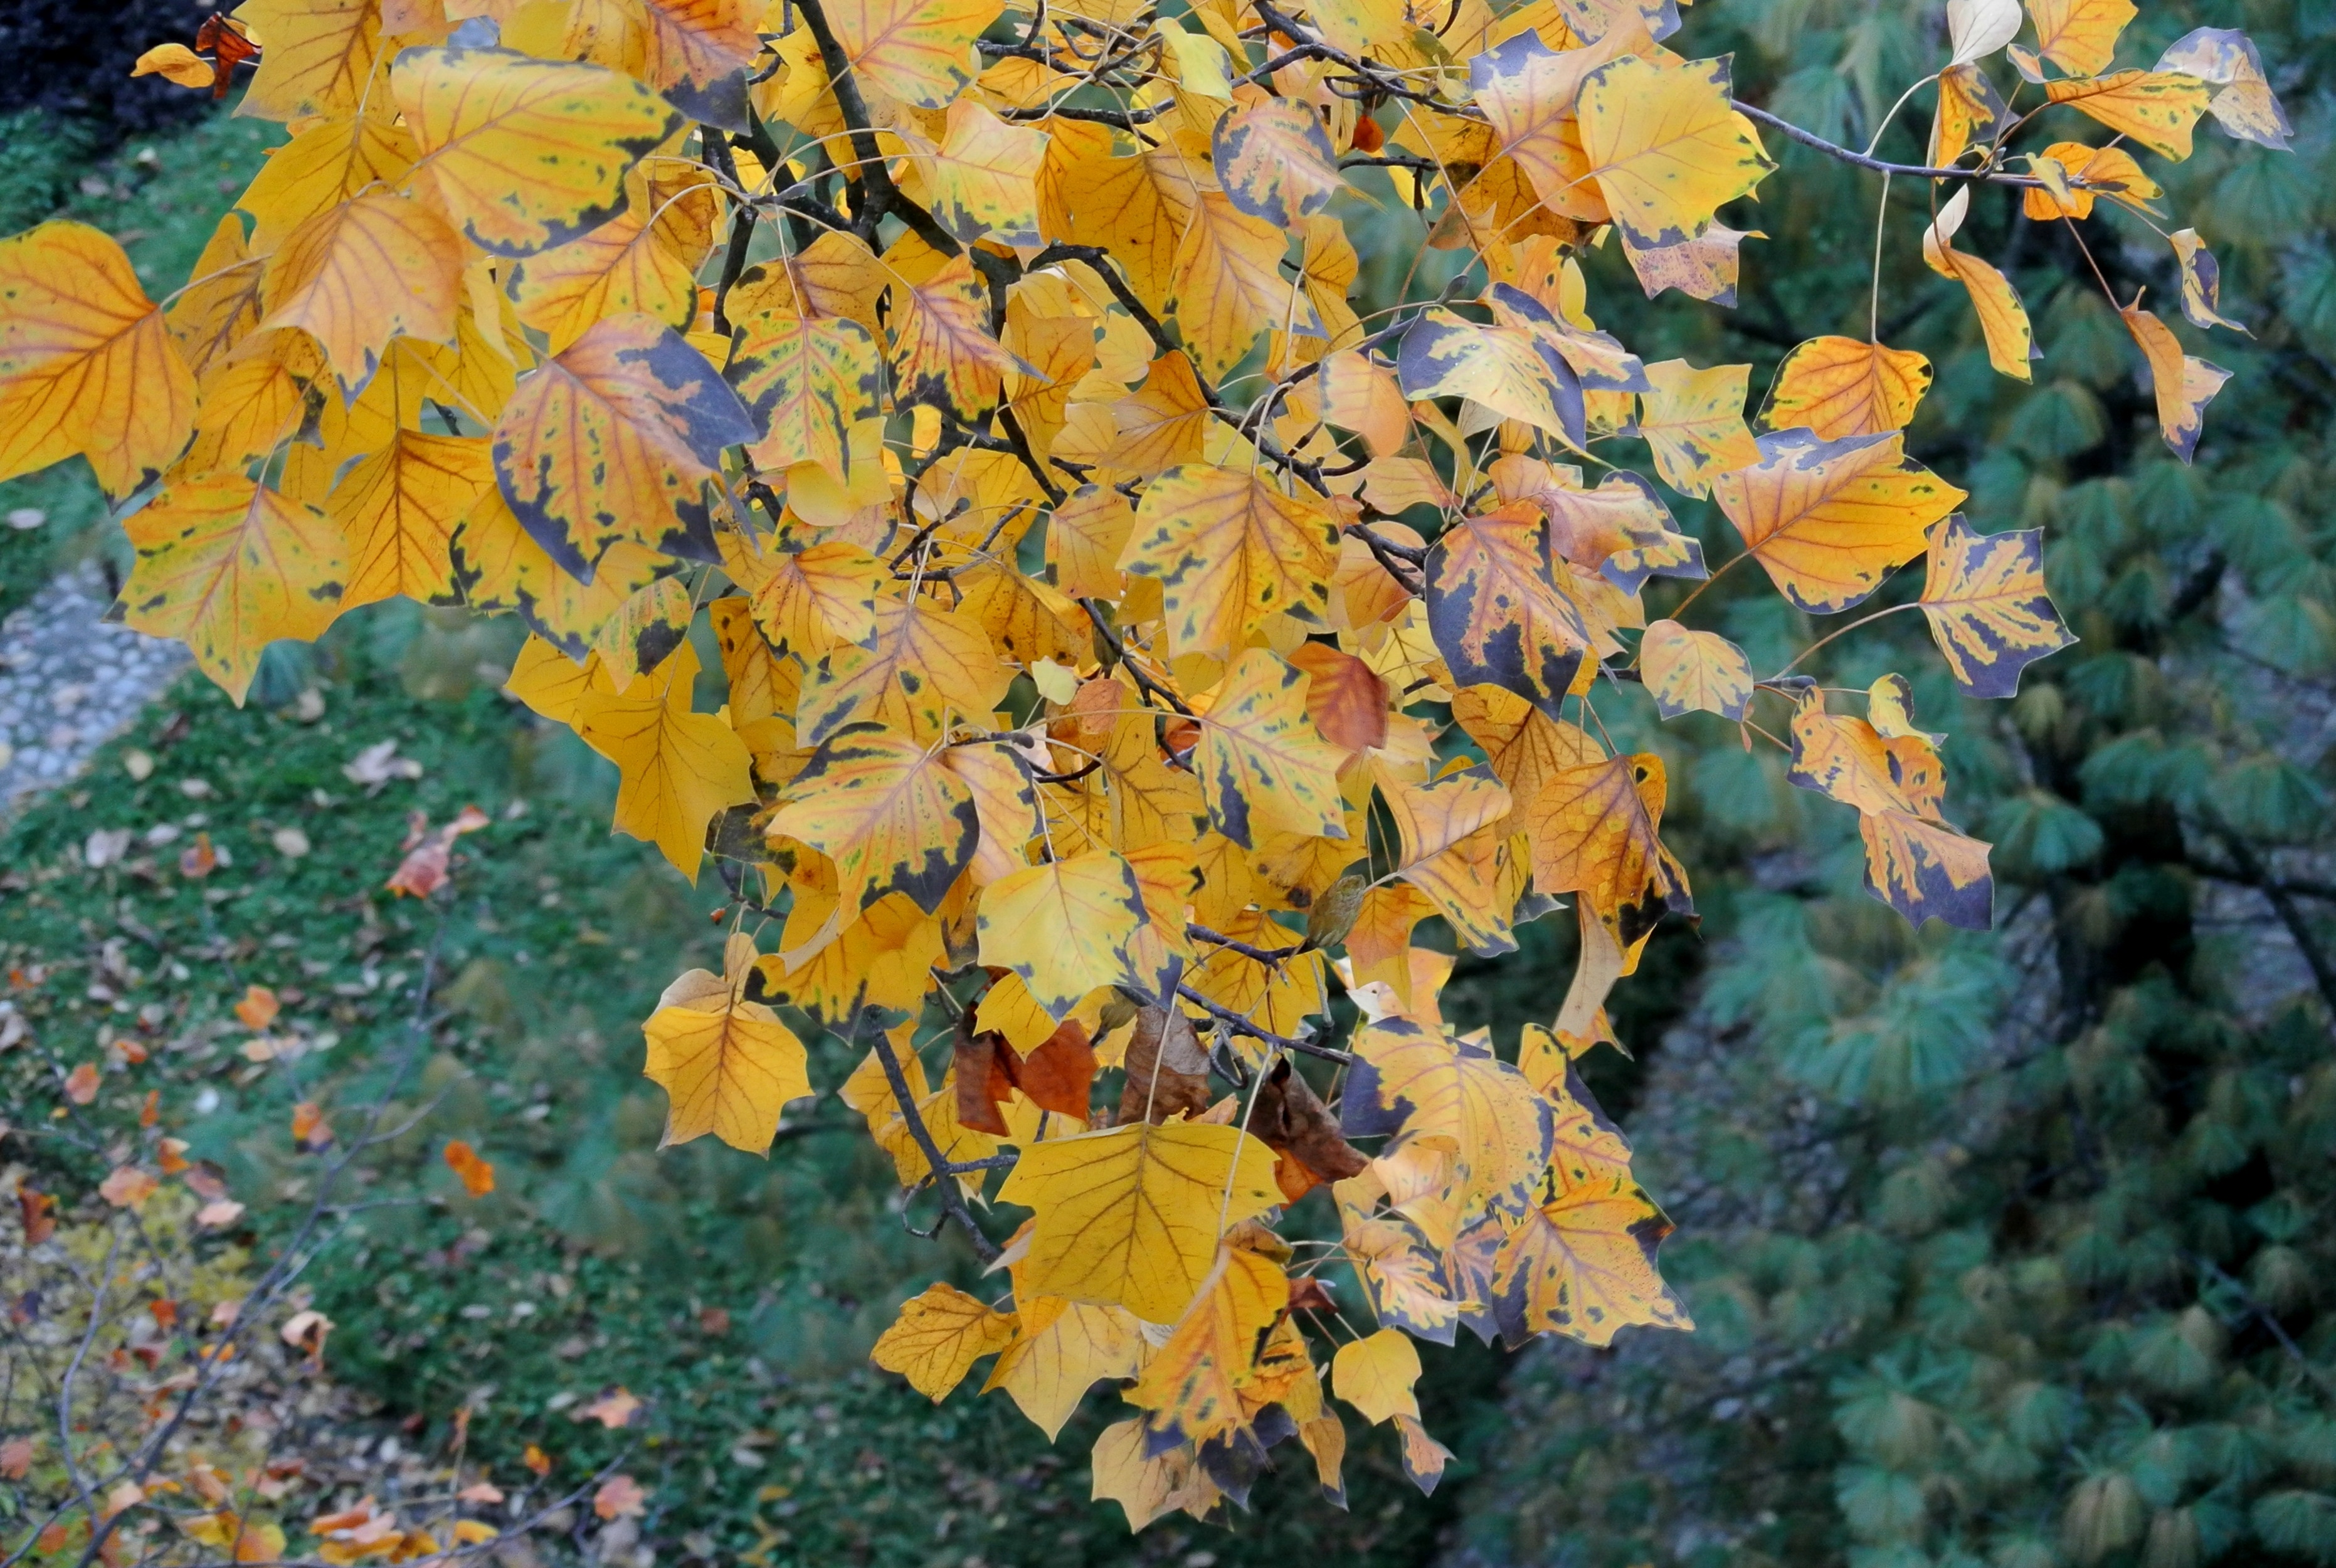
tree, branch, plant, sunlight, leaf, flower, autumn, botany, yellow, flora, season, maple tree, shrub, deciduous, ecosystem, flowering plant, maidenhair tree, woody plant, land plant